Carnivores: Dinosaur Hunter

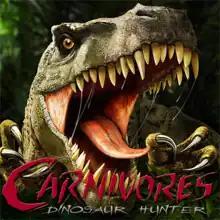

Carnivores: Dinosaur Hunter is a first-person shooter video game and the fifth installment in the "Carnivores" series. The game was initially developed by Tatem Games and released for iOS in 2010, as an enhanced port of the original 1998 "Carnivores" game. Later that year, Tatem Games' version was ported by Beatshapers to the PlayStation 3 (PS3) and PlayStation Portable (PSP), as a PlayStation Minis. Tatem Games then brought its iOS port to Android in 2012.